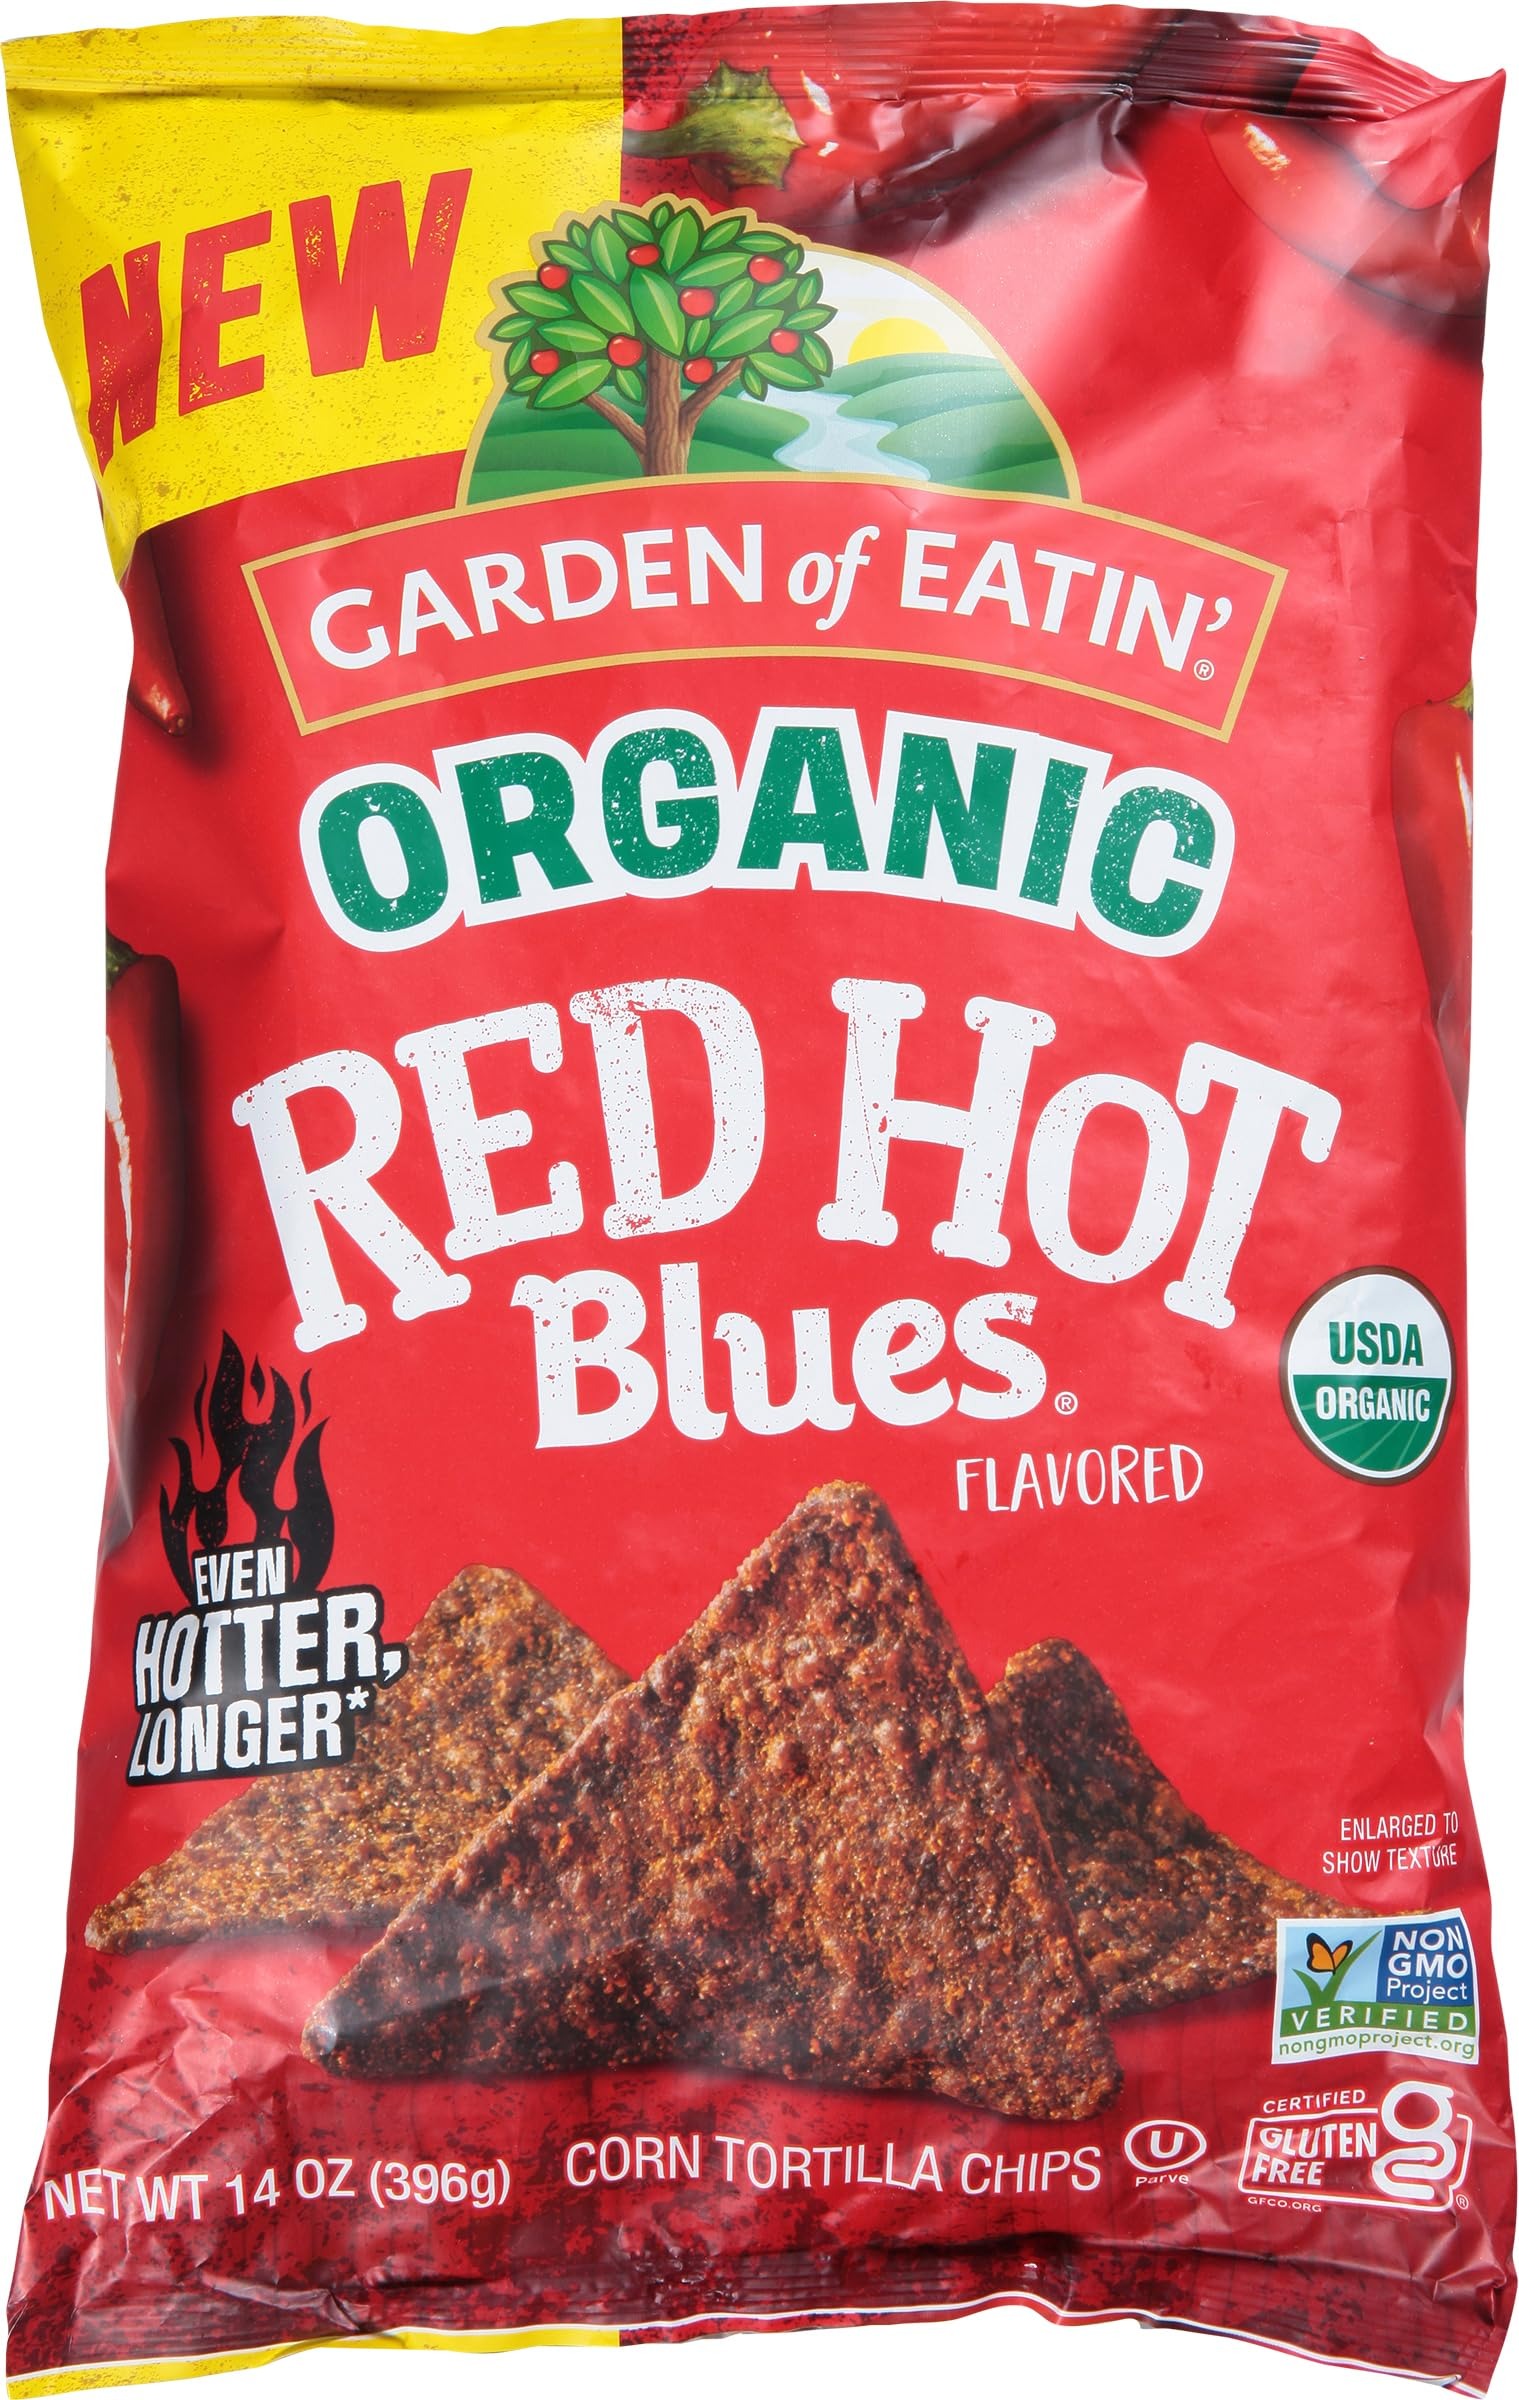
Item Name: Garden of Eatin' Organic Red Hot Blues Blue Corn Tortilla Chip 14 oz
Bullet Point 1: USDA organic & Non-GMO Project Verified
Bullet Point 2: Organic Expeller Pressed Oil
Bullet Point 3: No Hydrogenated Oil or artificial flavors
Bullet Point 4: No Artificial Preservatives
Bullet Point 5: Certified Gluten Free
Value: 14.0
Unit: Ounce

Price: 4.89